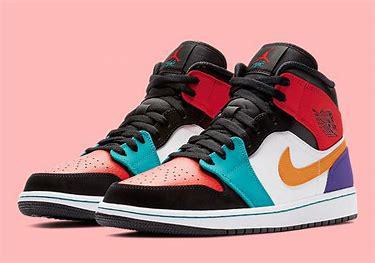
Brand: Jordan
Model: 1 Mid